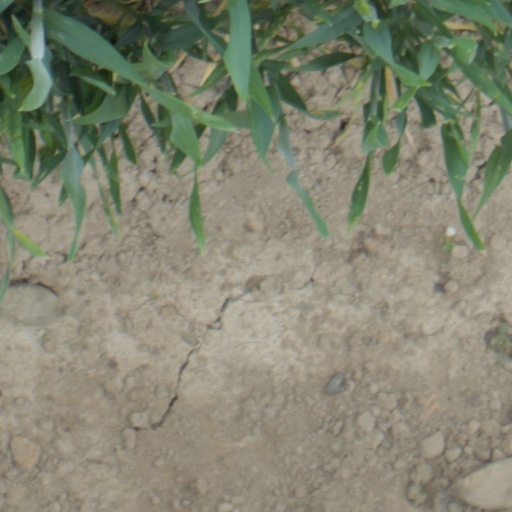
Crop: wheat